Marble House

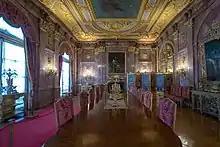
The dining room, featuring pink Numidian marble and gilt bronze capitals and trophies

Marble House, one of the earliest examples of Beaux-Arts architecture in the United States, is loosely inspired by the Petit Trianon at the Palace of Versailles. Jules Allard and Sons of Paris, first hired by the Vanderbilts to design some of the interiors for their Petit Chateau on Fifth Avenue in Manhattan, designed the French-inspired interiors of Marble House. The grounds were designed by landscape architect Ernest W. Bowditch.